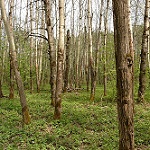
Label: forest